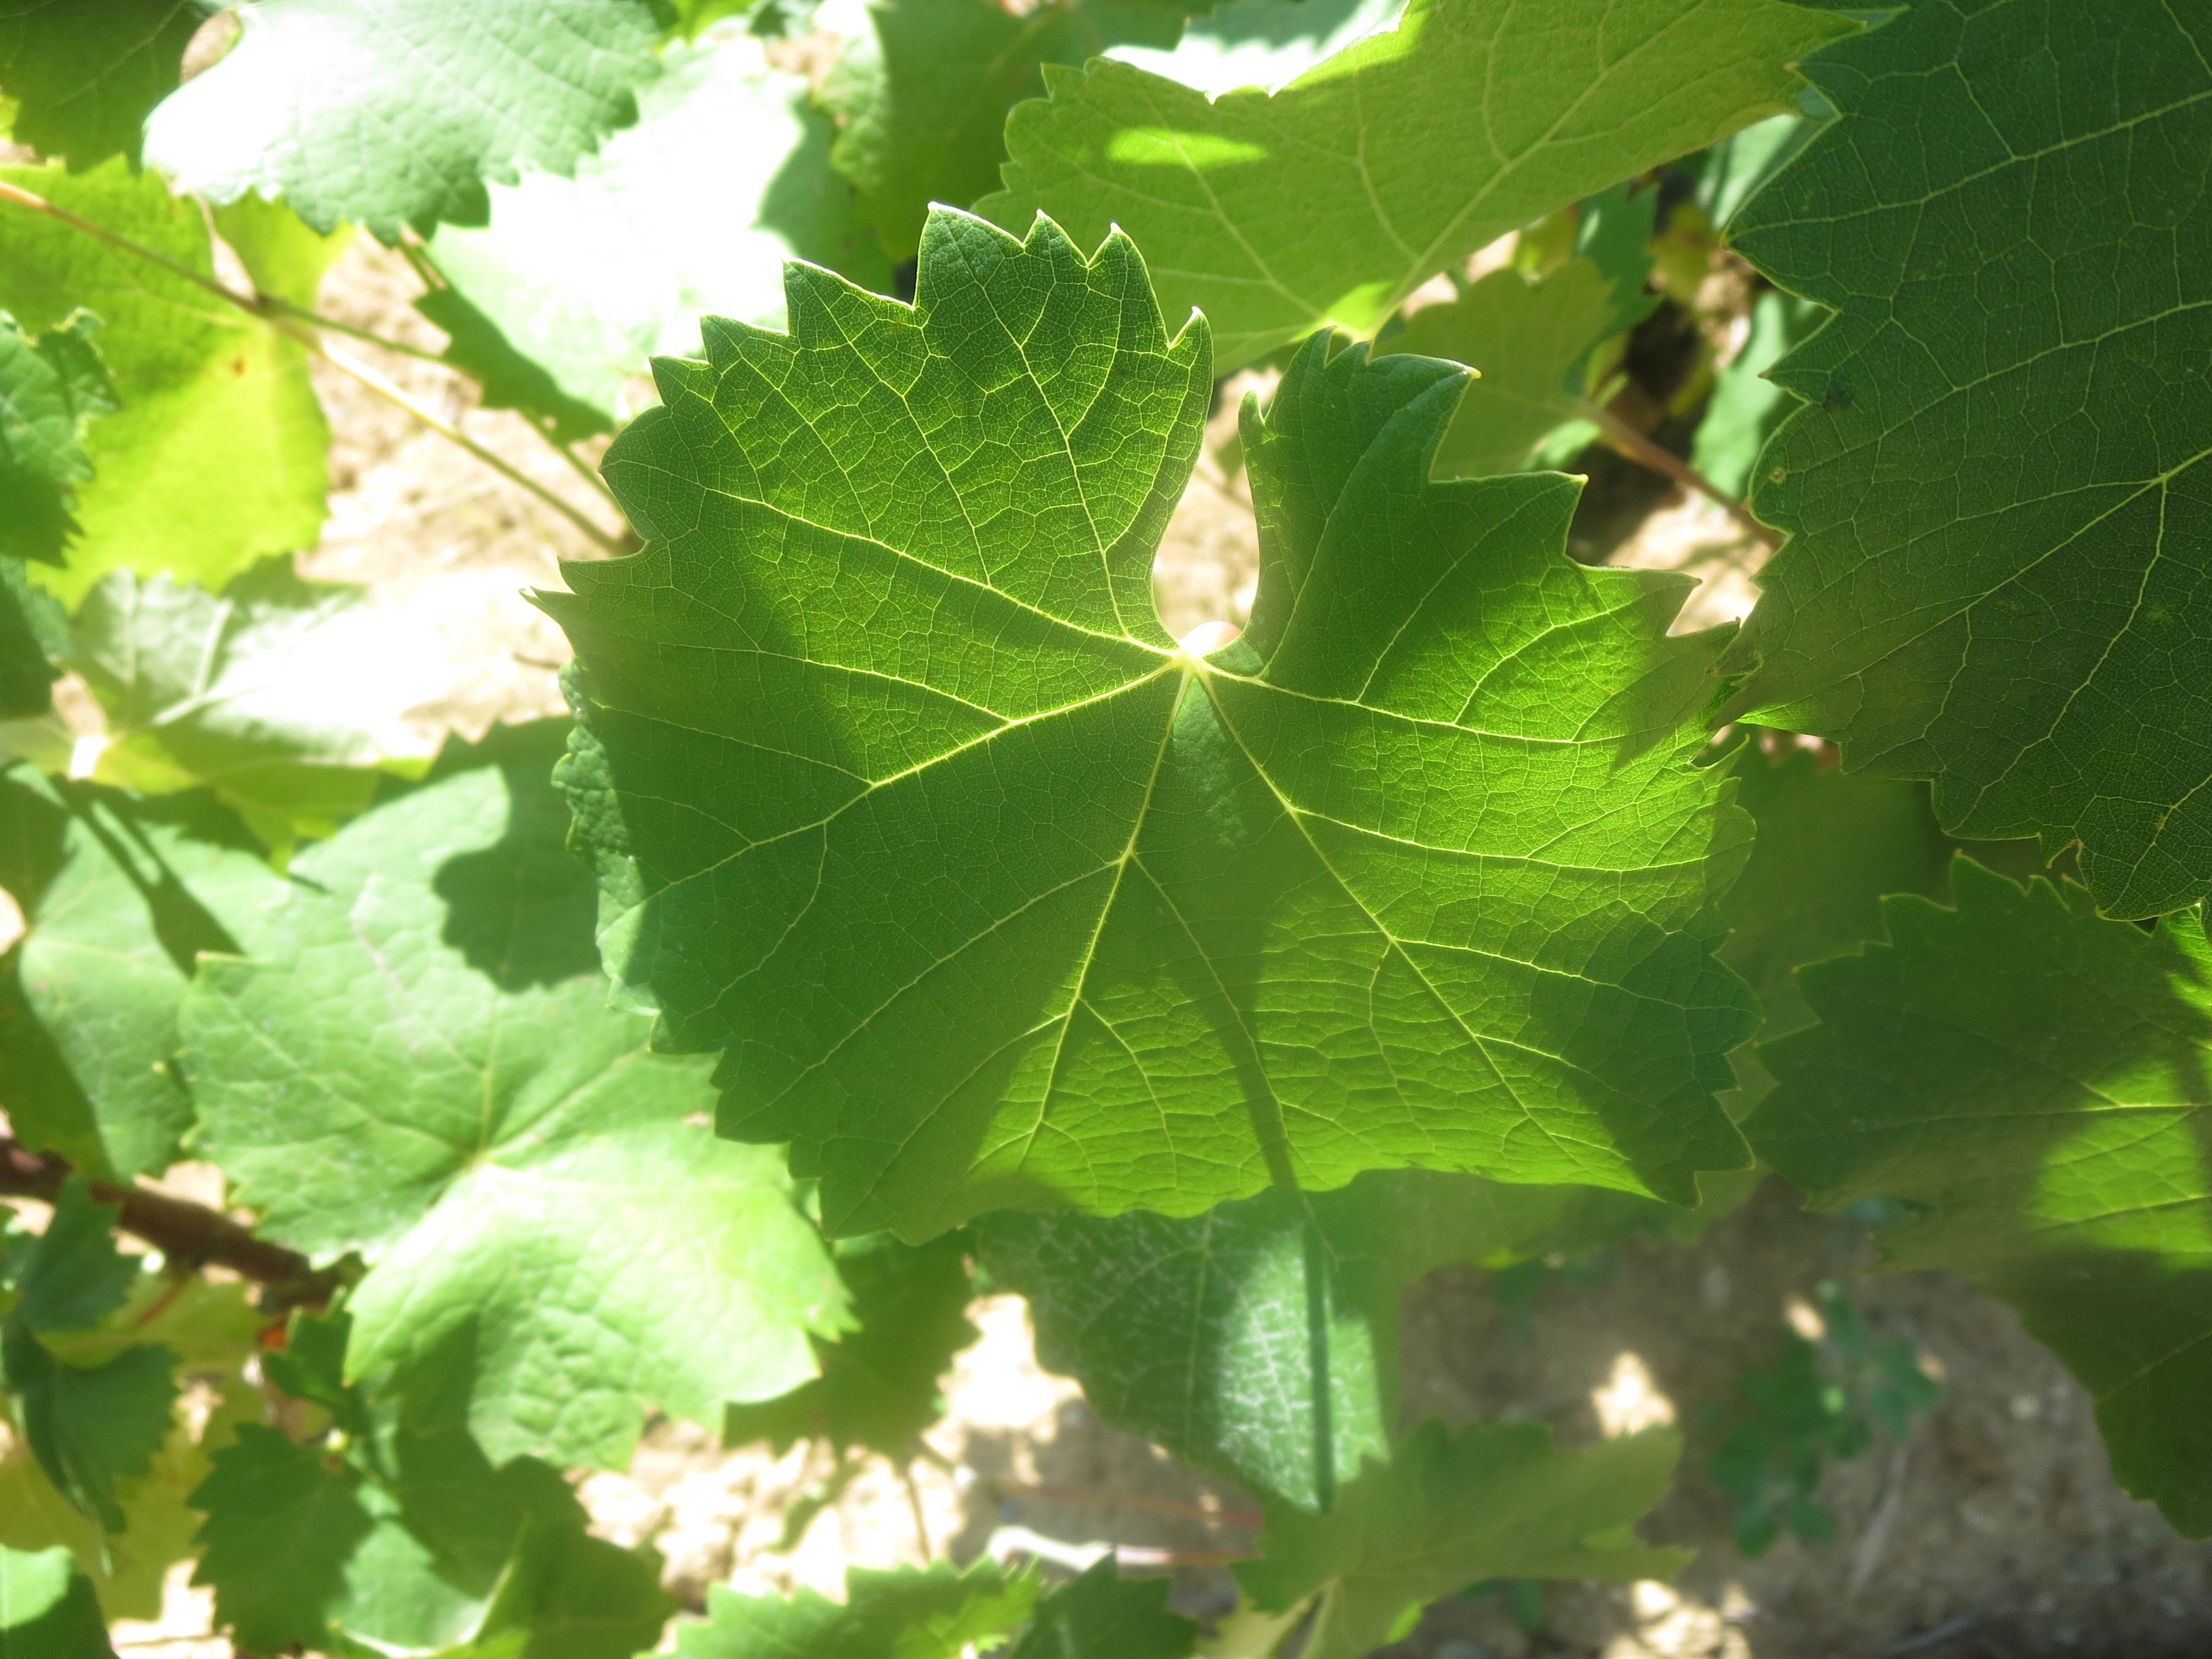
Labels: grape leaf, grape leaf, grape leaf, grape leaf, grape leaf